Israel Museum

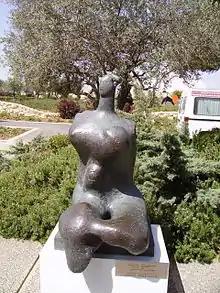
Henry Moore's "A Woman"

The Israel Museum holds a large collection of paintings representing a wide range of periods, styles, subjects, and regions of origin. Painters in the collection include such international figures as Rembrandt and Camille Pissarro as well as such Israeli and Jewish artists as Marc Chagall, Abel Pann, and Reuven Rubin.